William Shay Double House

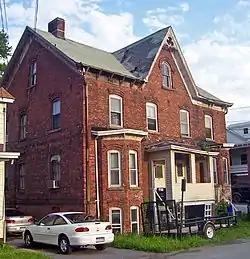
Front (west) elevation and north profile, 2008

The William Shay Double House is a residential duplex at Point Street and River Road in New Hamburg, New York, United States. It was built around 1870 and added to the National Register of Historic Places in 1982.